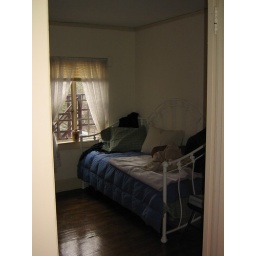
Finally, my spare bed in a spare bedroom is complete.